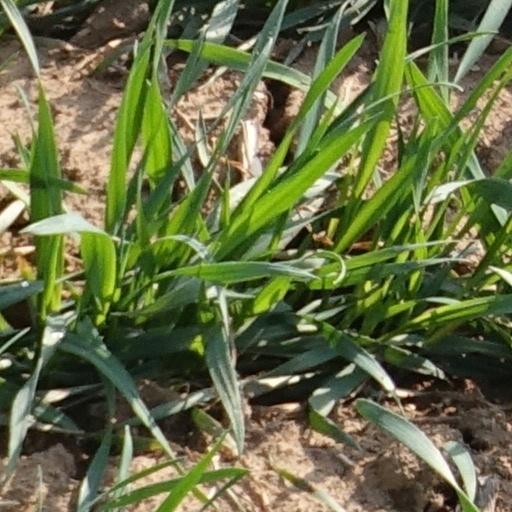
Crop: wheat